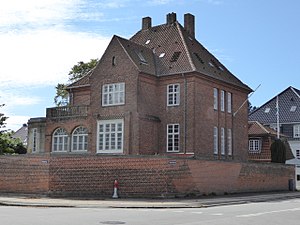
Gammel Vartov Vej / Nævneværdige bygninger i gaden
Sydafrikas ambassade.
Gammel Vartov Vej er en ca. 500 meter lang gade på Ydre Østerbro. Det er en sidevej til Strandvejen, hvorfra den mod vest fortsætter til Ryvangs Allé og S-togsskinnerne. Gl. Vartovvej er en af tværvejene i det aflange Ryvangskvarter, der strækker sig mellem Strandvejen, Ryvangs Allé og Tuborgvej.